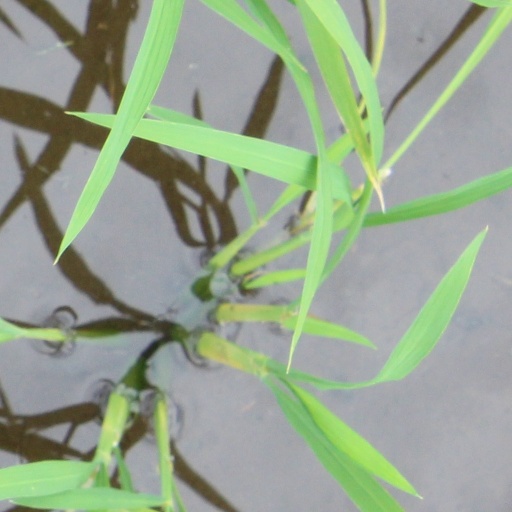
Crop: rice